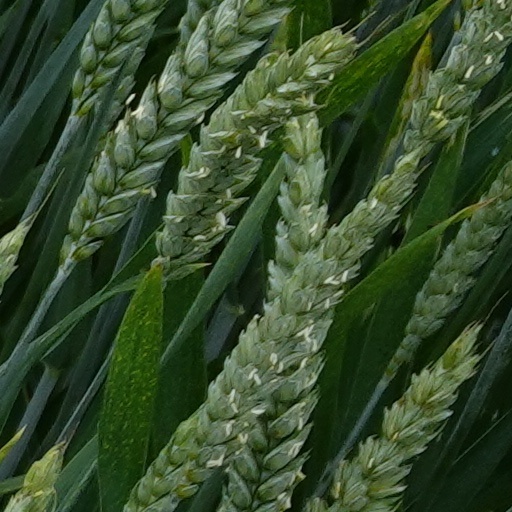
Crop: wheat